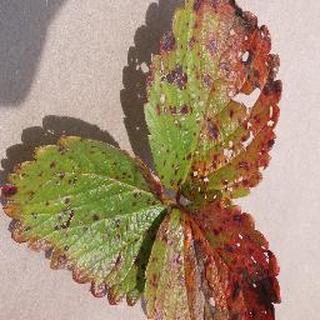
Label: strawberry_leaf_scorch